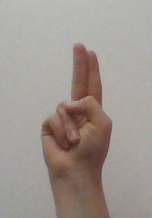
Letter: taa